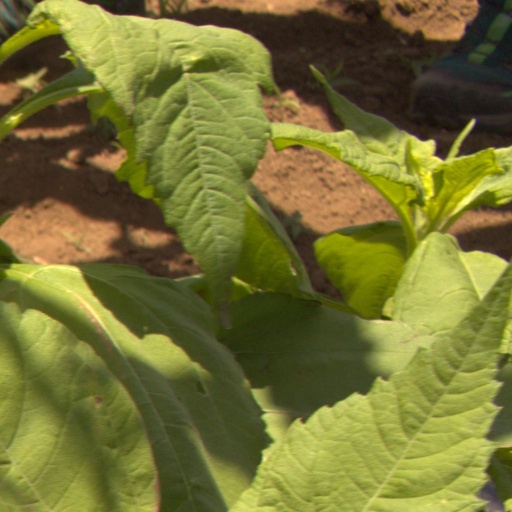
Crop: Jerusalem artichoke